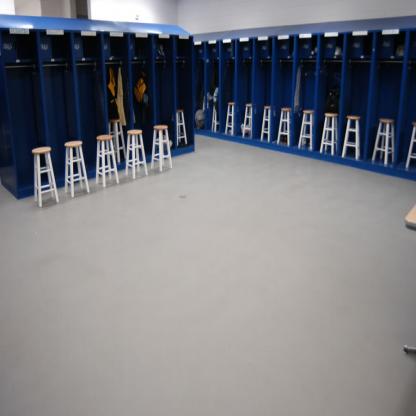
Scene: Indoor